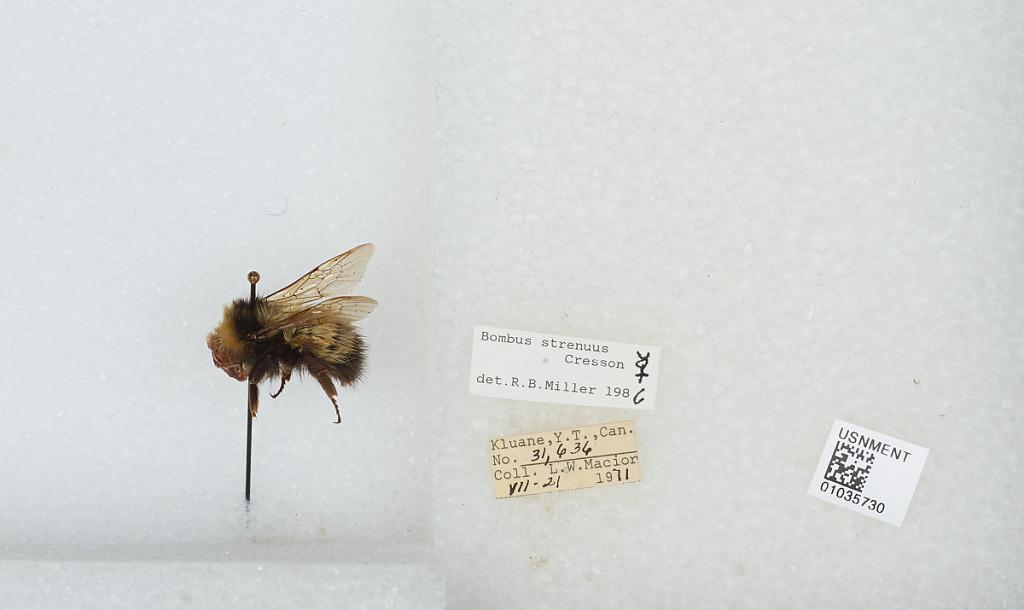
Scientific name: Bombus (Alpinobombus) neoboreus Sladen
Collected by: L. Macior
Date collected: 1971-7-21
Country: Canada
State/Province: Yukon Territory
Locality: Kluane
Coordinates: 60.75, -139.5
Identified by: Miller, R. B.